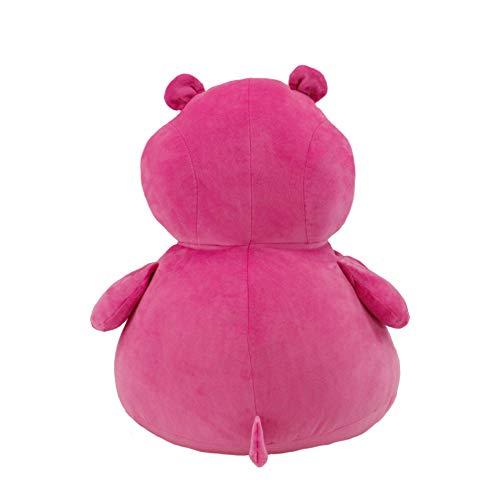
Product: Squeeze With Love Animal Adventure Stud Muffins | Pink Bear
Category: Toys & Games | Stuffed Animals & Plush Toys | Stuffed Animals & Teddy Bears
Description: High-quality: stitched and stuffed with the softest fabrics and materials to encourage a lifetime of hugs.
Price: $29.99
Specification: ProductDimensions:17x16x22inches|ItemWeight:2.15pounds|ShippingWeight:2.15pounds(Viewshippingratesandpolicies)|ASIN:B00UN14MNM|Itemmodelnumber:62495|Manufacturerrecommendedage:3yearsandup